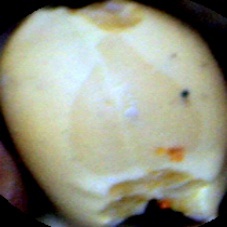
Label: Broken